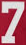
Number: 7